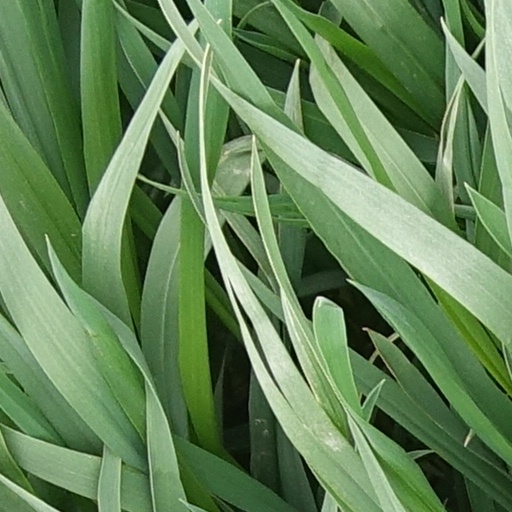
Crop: wheat